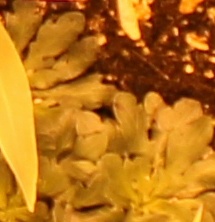
Label: Horseweed